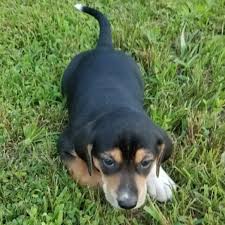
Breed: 216-n000063-Walker_hound